Victoria Theatre (Dayton, Ohio)

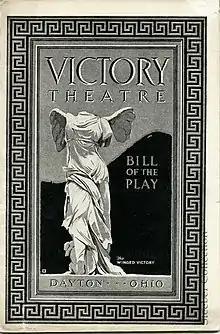
A Victory Theatre Playbill Cover from 1919

In 1930, the Victory Theatre was outfitted for talking pictures, in its effort to continue as a full-service cinema house. In the 1950s and 1960s, it was the home of pictures from Walt Disney's company, as well as other studios' family fare.